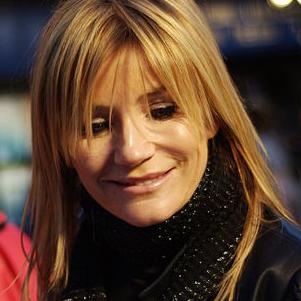
Age: 43